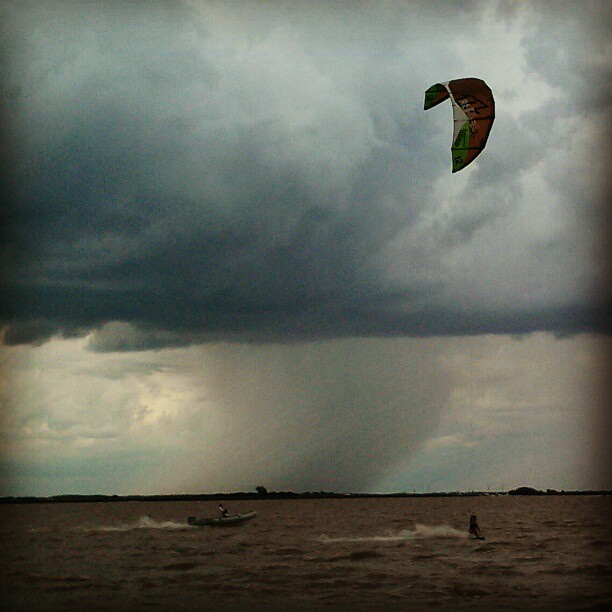
Filtered photograph of boat and person windsurfing in ocean.

A small boat in the water and a kite in the sky.

a person in a small boat holding a parachute

Person inside a speed boat while another is kite surfing